Baylor Bears football

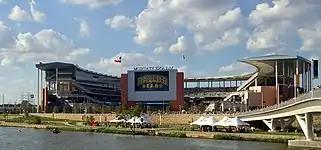
McLane Stadium before its inaugural Baylor game.

The Baylor Bears had played their home games at Floyd Casey Stadium, originally known as Baylor Stadium, since the facility opened in 1950 till closure in 2013. Construction began on what would become Floyd Casey Stadium right after World War II in 1948. The stadium cost $1.8 million to construct and was placed on land donated by a local Baylor landowner. It opened under the name Baylor Stadium in 1950 with a game against Houston, won by Baylor 34–7. When finished the new stadium was the second largest football stadium in the state of Texas. Floyd Casey Stadium had a seating capacity of 50,000 and had undergone multiple renovations during its lifetime, most recently in 2009.